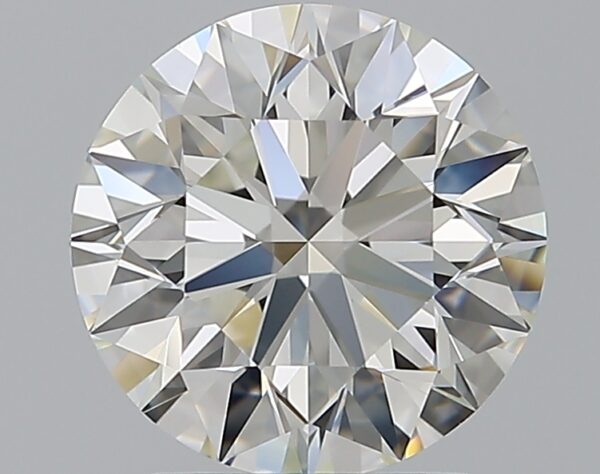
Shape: round
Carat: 2
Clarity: VVS2
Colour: I
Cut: EX
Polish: EX
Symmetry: EX
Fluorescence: N
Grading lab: GIA
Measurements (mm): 7.98 x 8.02 x 5.02